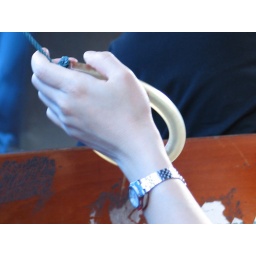
holding plastic curtain in canal boat